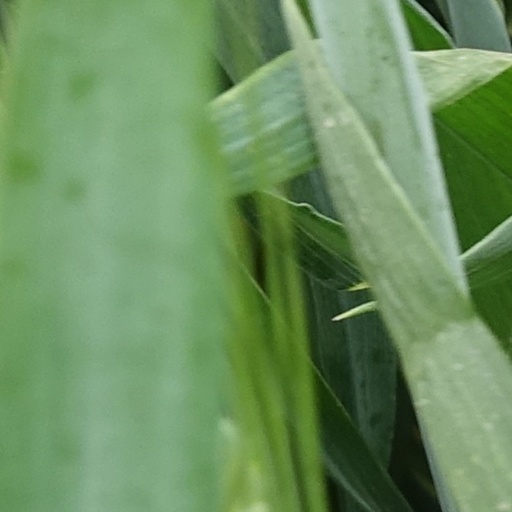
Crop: wheat